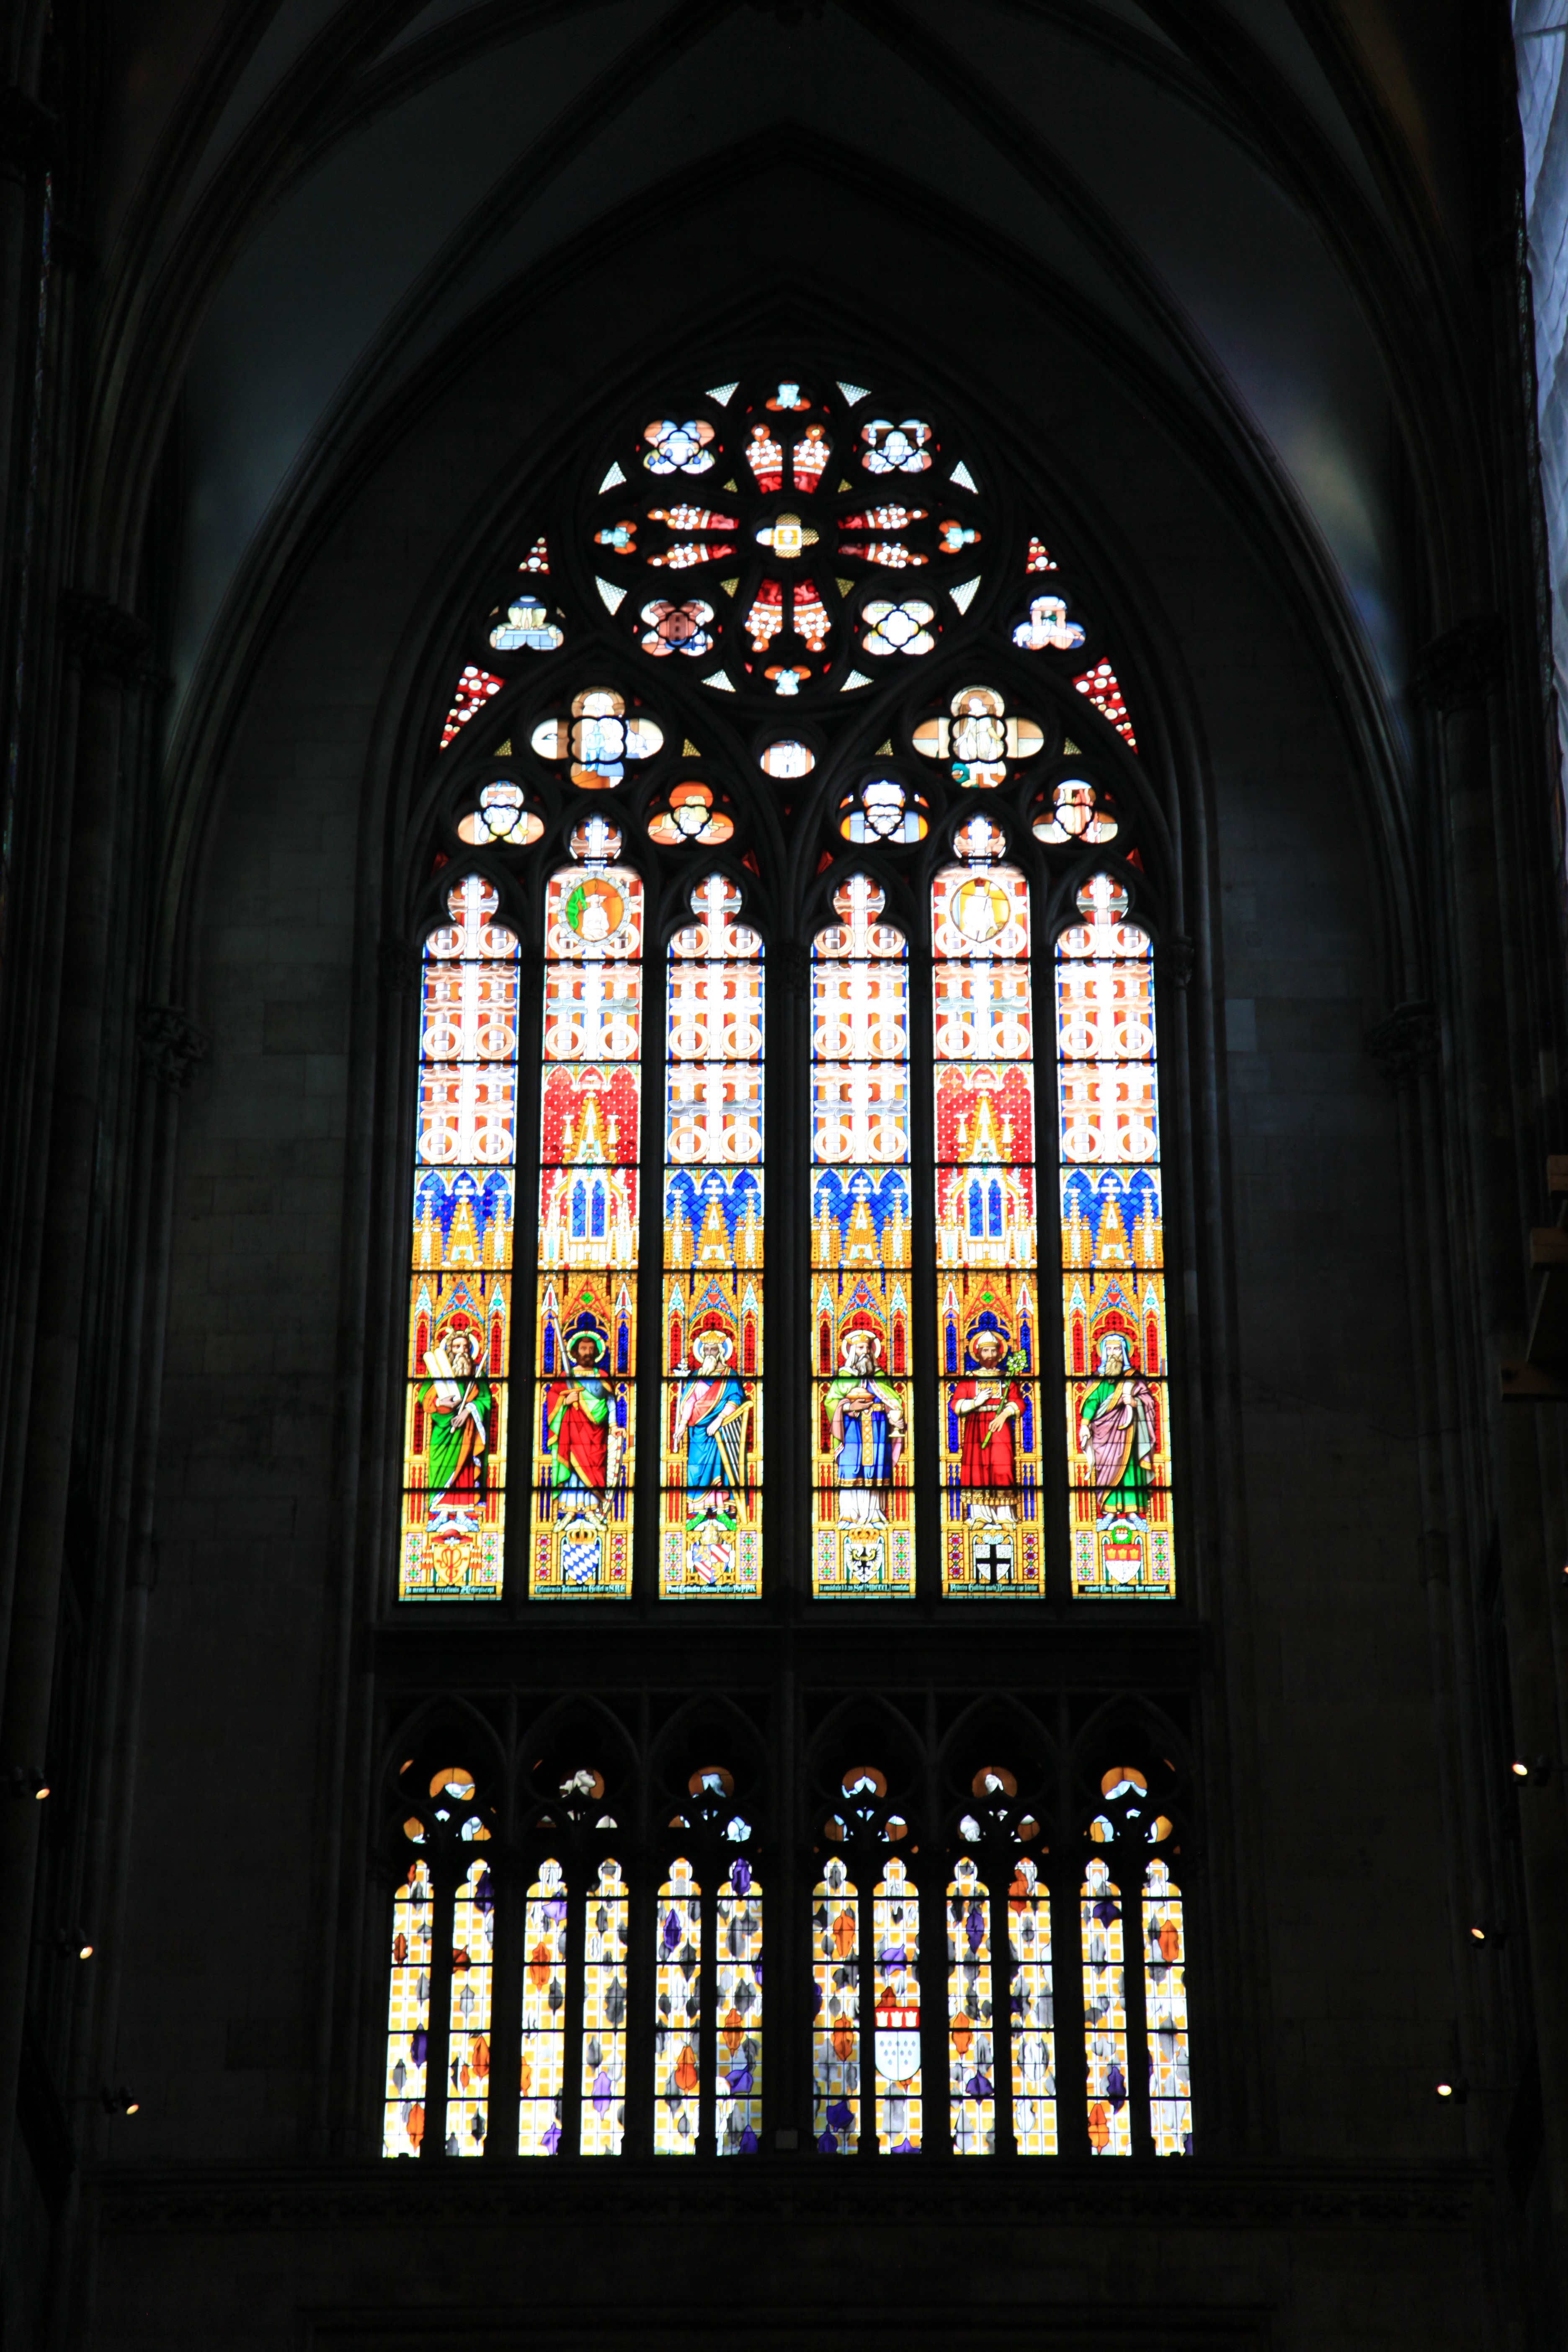
window, glass, church, cathedral, material, stained glass, place of worship, symmetry, mosaic